Family planning

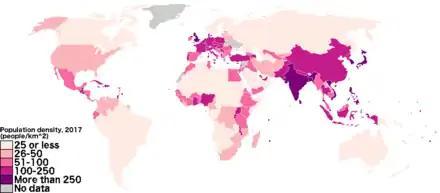
Map of population density by country, per square kilometer

Most of the countries with lowest rates of contraceptive use, highest maternal, infant, and child mortality rates, and highest fertility rates are in Africa. Only about 30% of all women use birth control, although over half of all African women would like to use birth control if it was available to them. The main problems that preventing access to and use of birth control are unavailability, poor health care services, spousal disapproval, religious concerns, and misinformation about the effects of birth control. The most available type of birth control is condoms. A rapidly growing population coupled with an increase in preventable diseases means countries in Sub-Saharan Africa face an increasingly younger population.